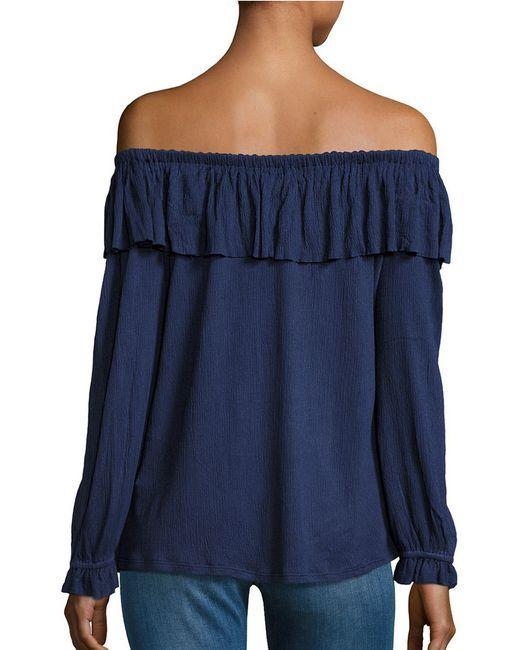
Schulterfreies lila Top für Damen